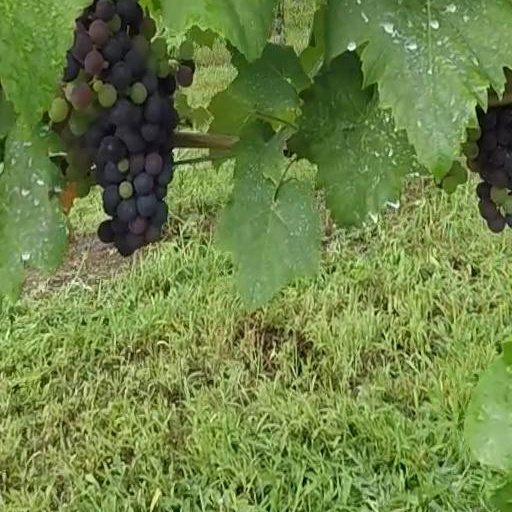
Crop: grape